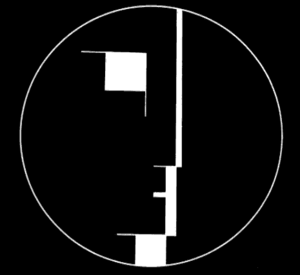
Bauhaus (skole)
Bauhaus logo
Bauhaus er en forkortelse for navnet for Staatliches Bauhaus, en tysk højskole for design og anvendt arkitektur som eksisterede fra 1919 til den blev lukket efter pres fra nazisterne i 1933. László Moholy-Nagy gik i eksil i USA og videreførte fra 1937 konceptet i New Bauhaus i Chicago. Skolen var en af de mest indflydelsesrige i de arkitekturperioder, som i dag er en del af modernismen.